The Belle of the Season

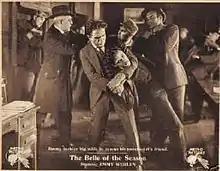
Still from the film

James Alden is the son of a rich scion, the owner of a great newspaper. When he and his father quarrel over the plight of the poor, he leaves home and goes to live and work in a settlement house. There he meets Stedman and Johnson, the first a labor leader, the latter a simple thug.